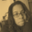
Label: woman